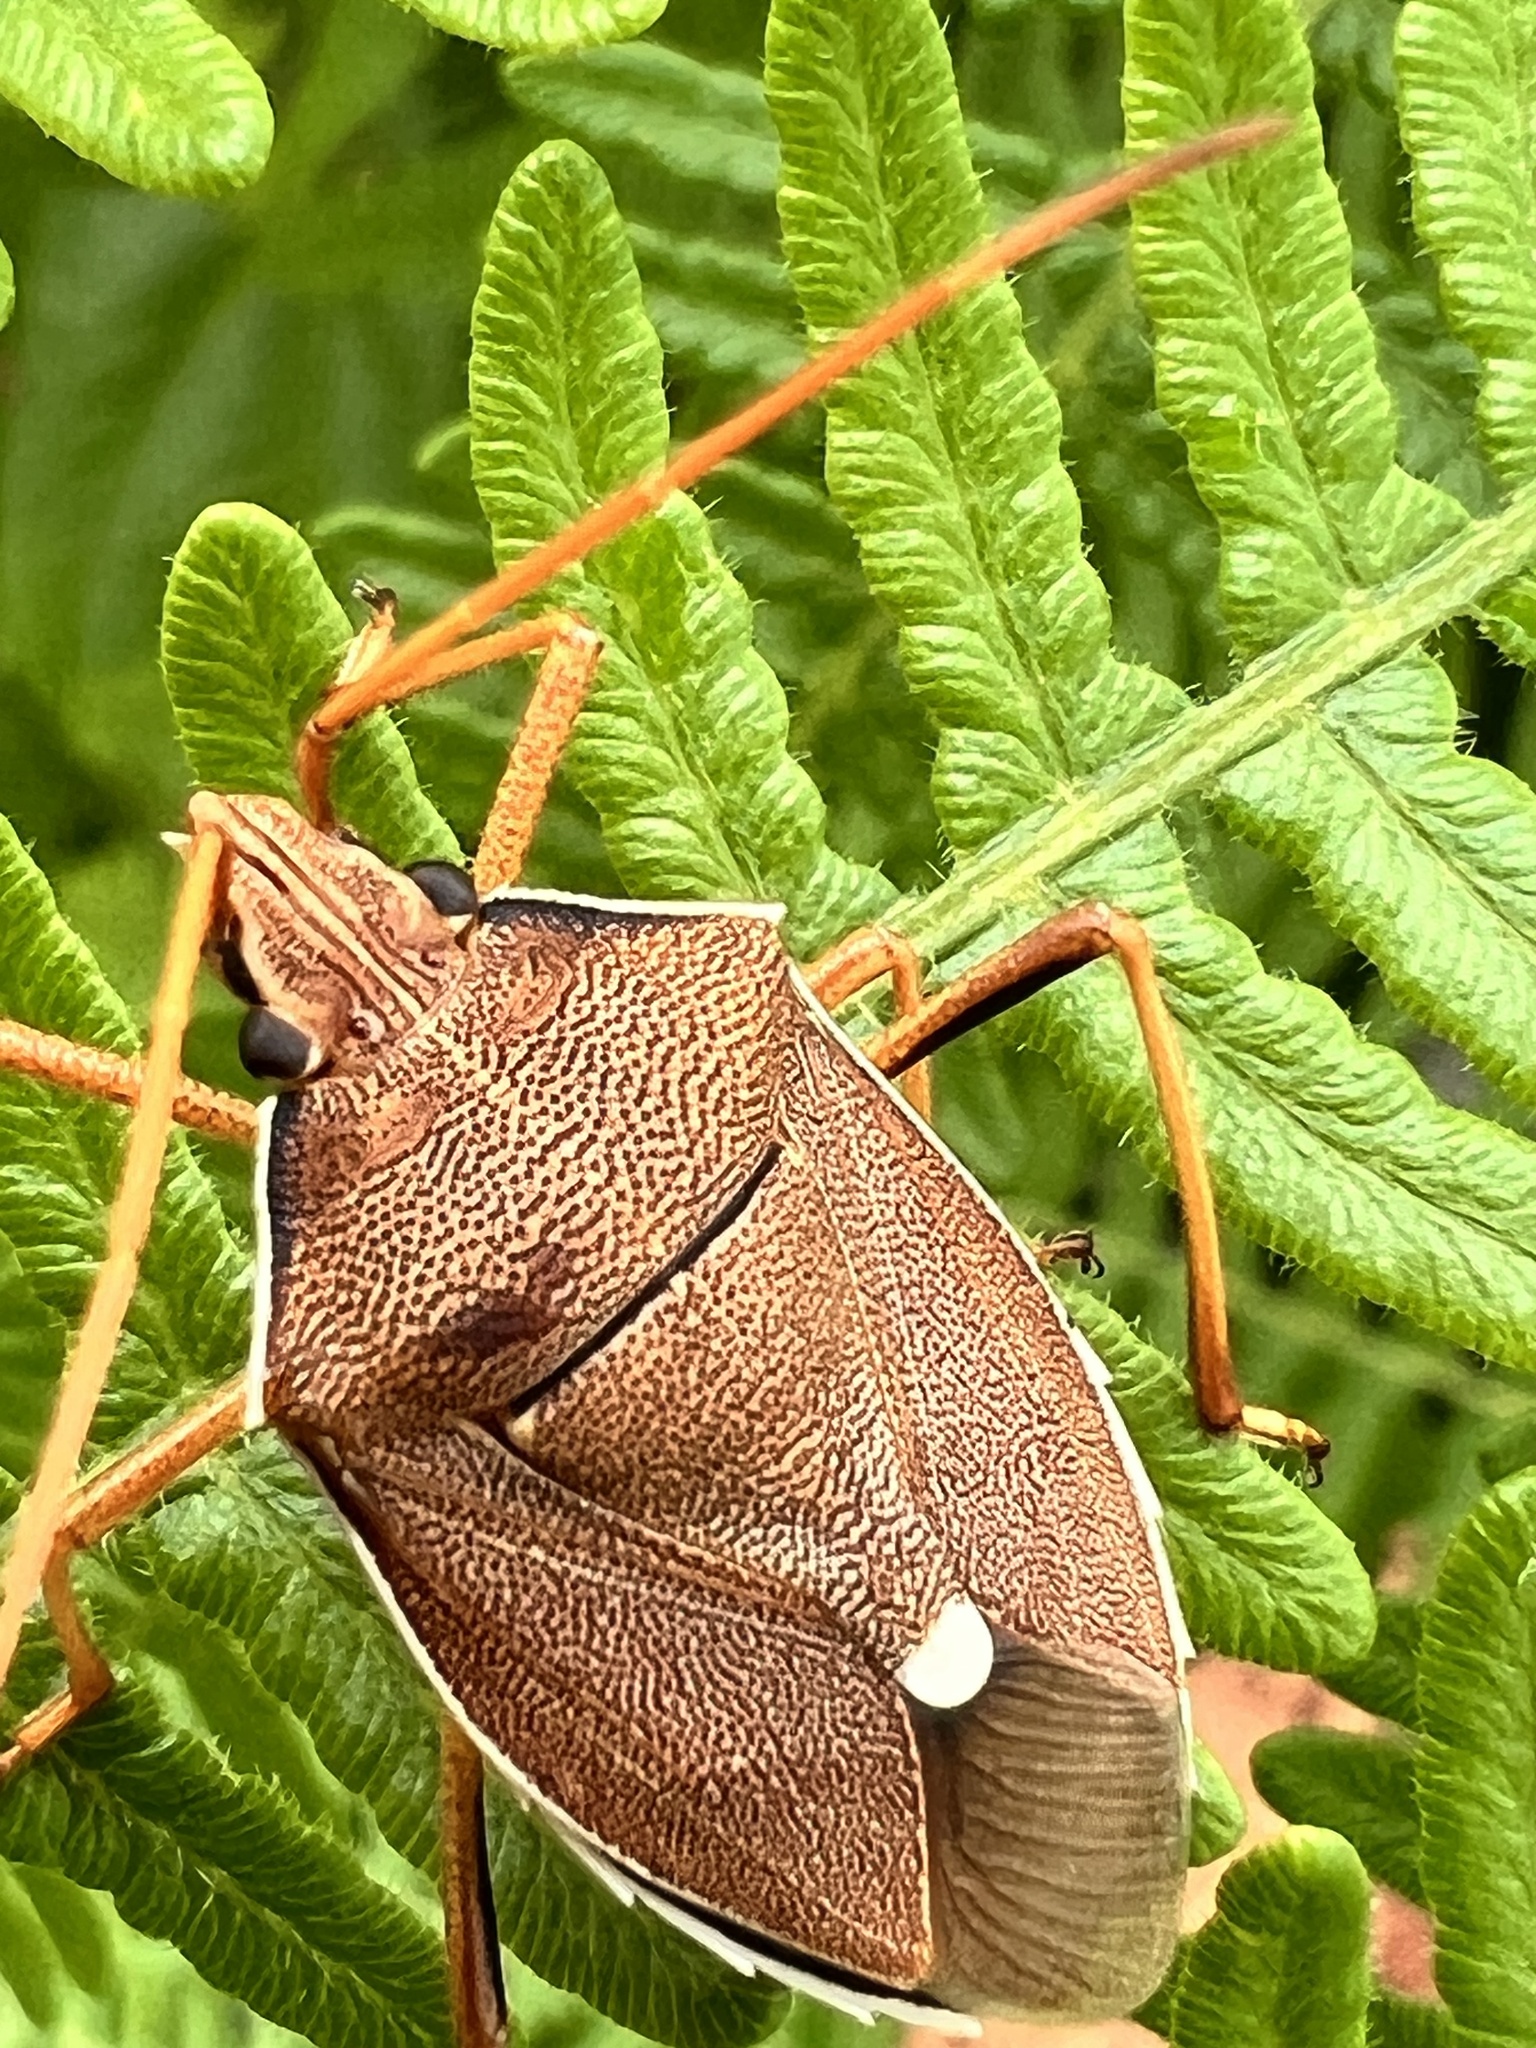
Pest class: stink_bug